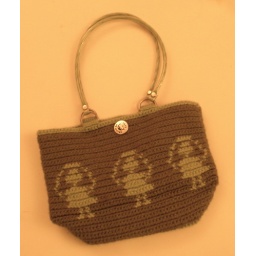
tara found me this bag in india, really rather cute